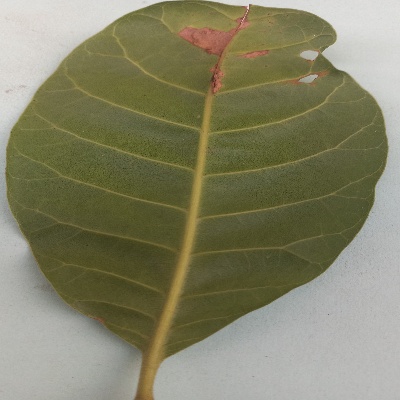
Crop: Cashew
Condition: anthracnose